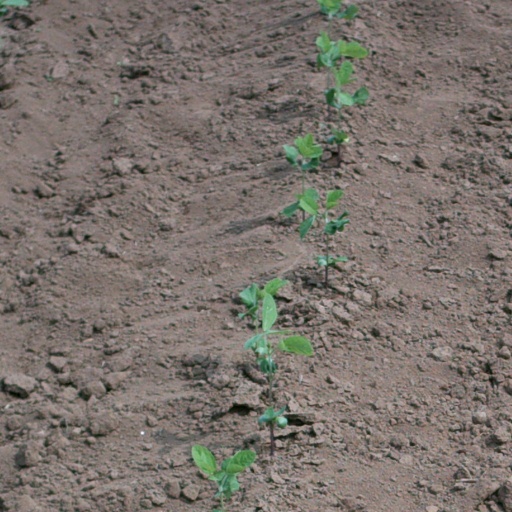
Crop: soybean